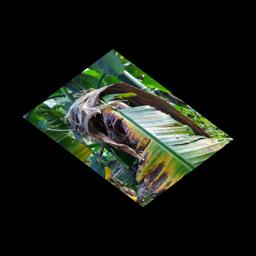
Label: YELLOW SIGATOKA